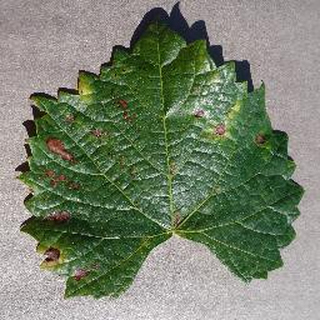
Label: grape_esca_black_measles